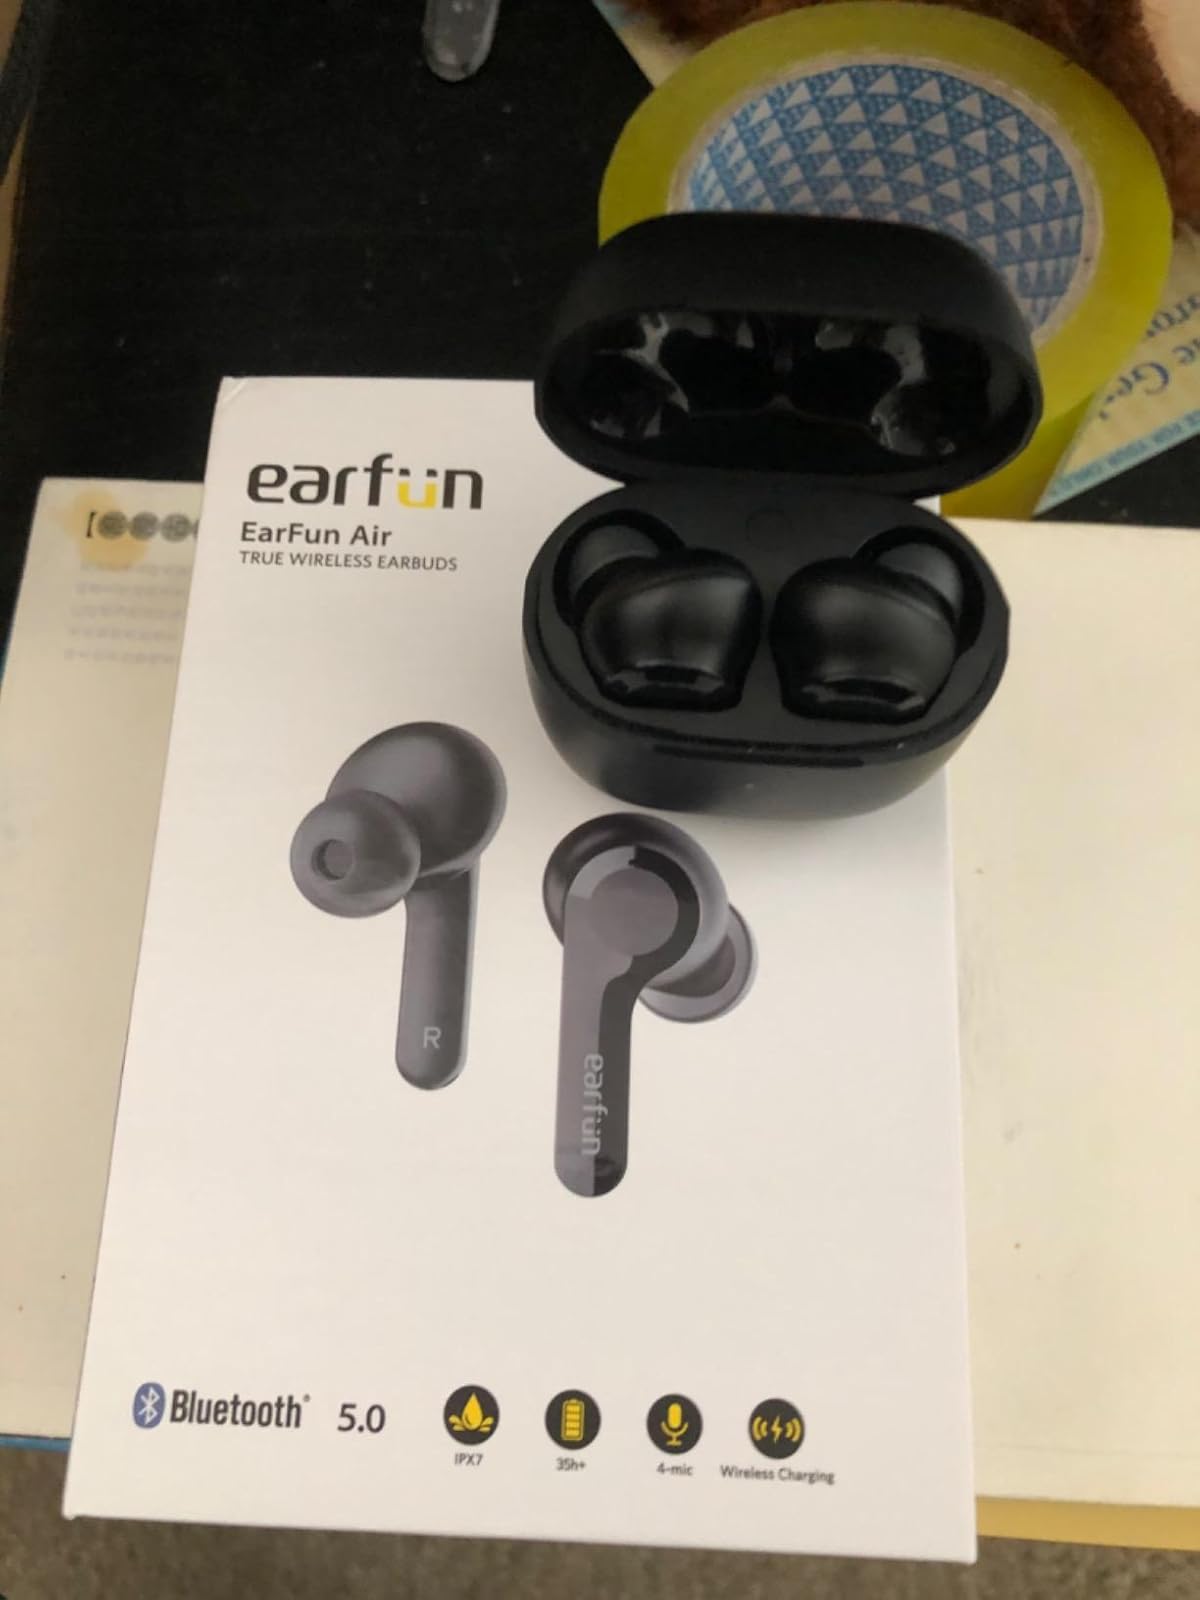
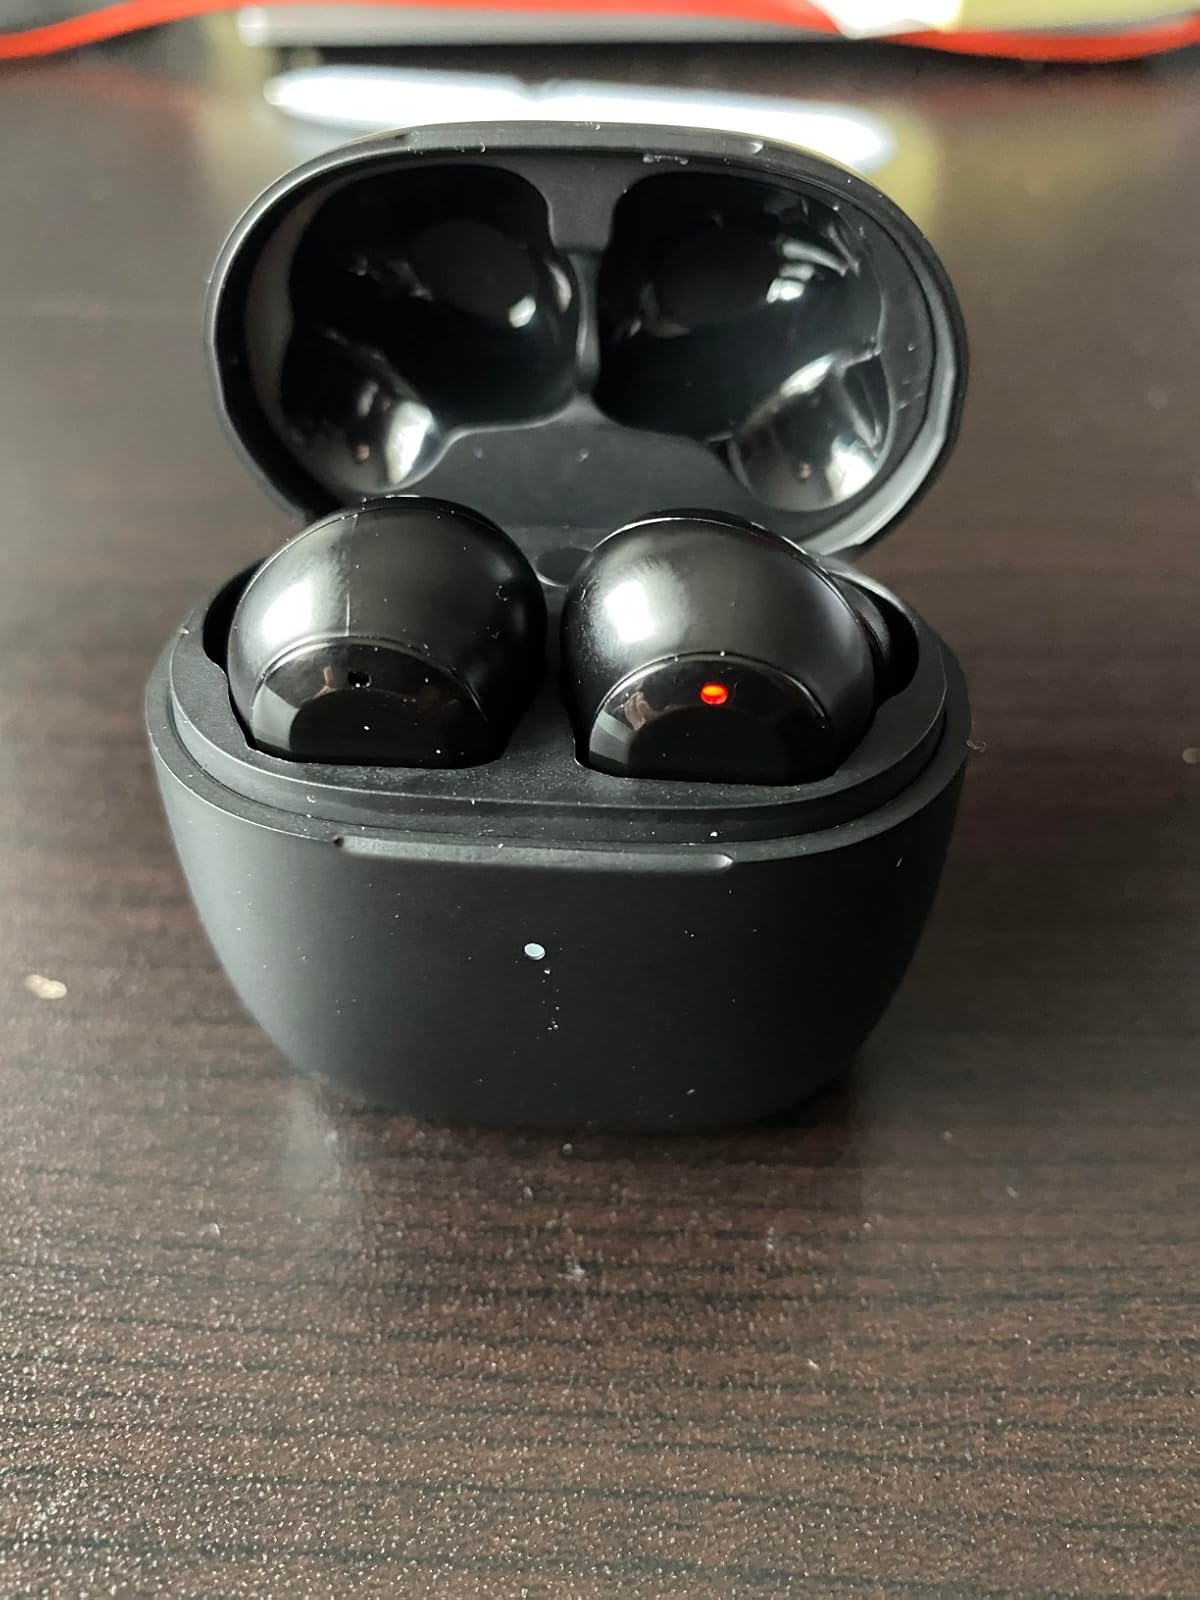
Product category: earbuds
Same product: yes